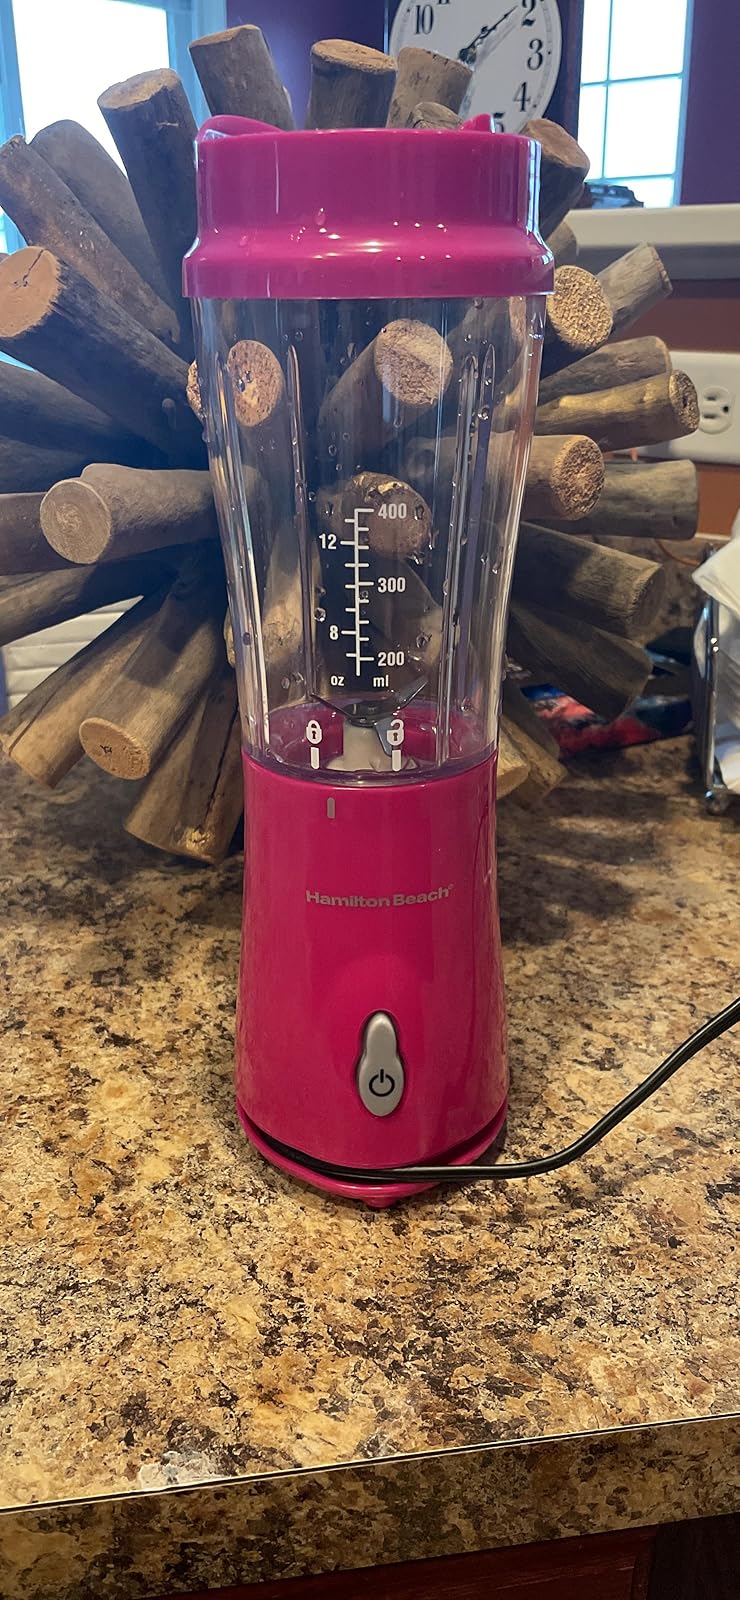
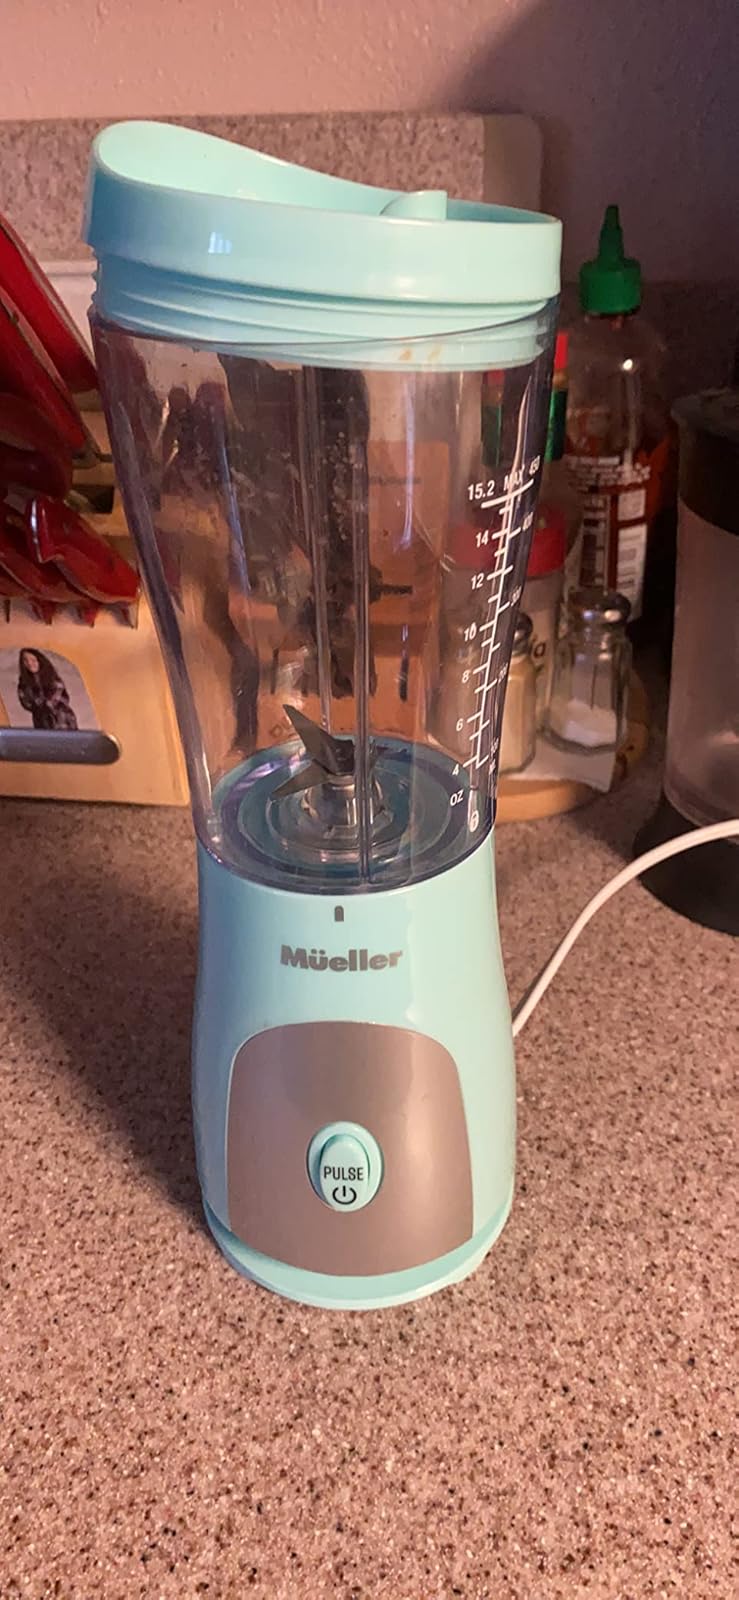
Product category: items_blender
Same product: no